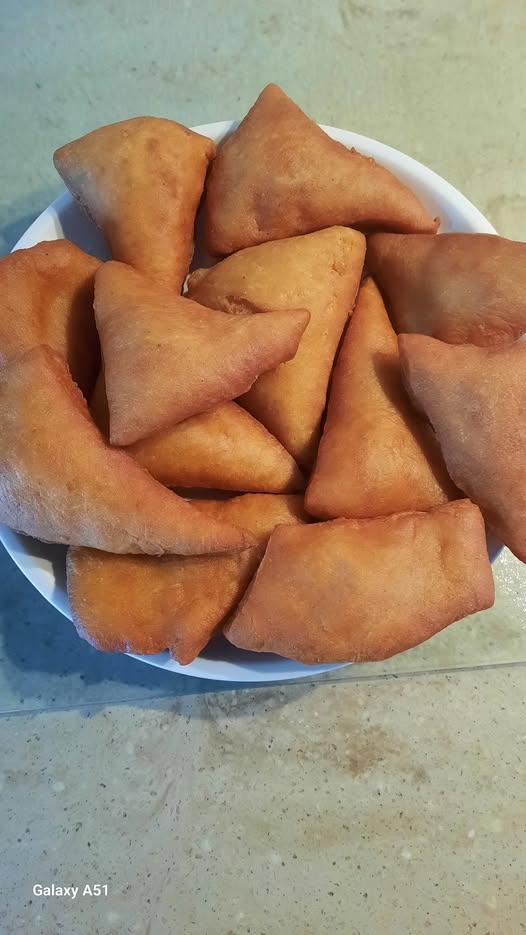
Mahamri yamewekwa kwenye bakuli nyeupe juu ya meza. Mahamri haya yamewekwa kwa madhumni ya kudhalilisha wageni waweze kunywa na chai.